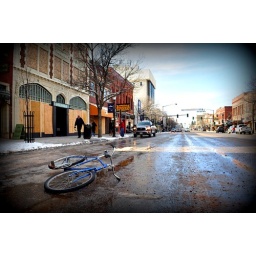
a gawker left his bike laying in street